Moylough Belt-Shrine

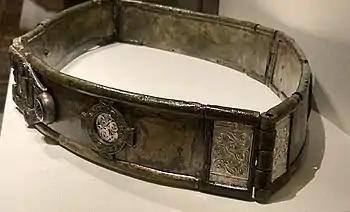
View of the belt-shrine

The cult of relics was well established in Ireland by the early medieval period, and art historians agree that the shrine was purposely built to hold the leather girdle, or belt, that is still held within the bronze sheets, that must therefore have belonged to a saint. There are a number of reasons why the object could not have functioned as a day-to-day, working belt. It is made of hinged metal sheets so fixed at a width that would fit only a 90 cm waist, and could not be stretched or constrained to suit a different body size. However, given that the clasp could be opened and that there are hinges between the segments, it seems likely it may have been worn at times, most likely to cure illness, given that the belts of saints were sometimes associated with "remarkable cures". Karen Overbey mentions how, at the time: "when saints' belt...circled the bodies of supplicants, those bodies occupied the space of the saint's body". In the same way, other items of saint's clothes were revered as relics, including the chasuble of St Enda of Aran, and the 15th-century Shrine of St. Brigit's Shoe.